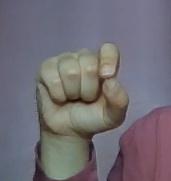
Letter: fa